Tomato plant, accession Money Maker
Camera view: vertical (180 deg); turntable rotation: 30 degrees
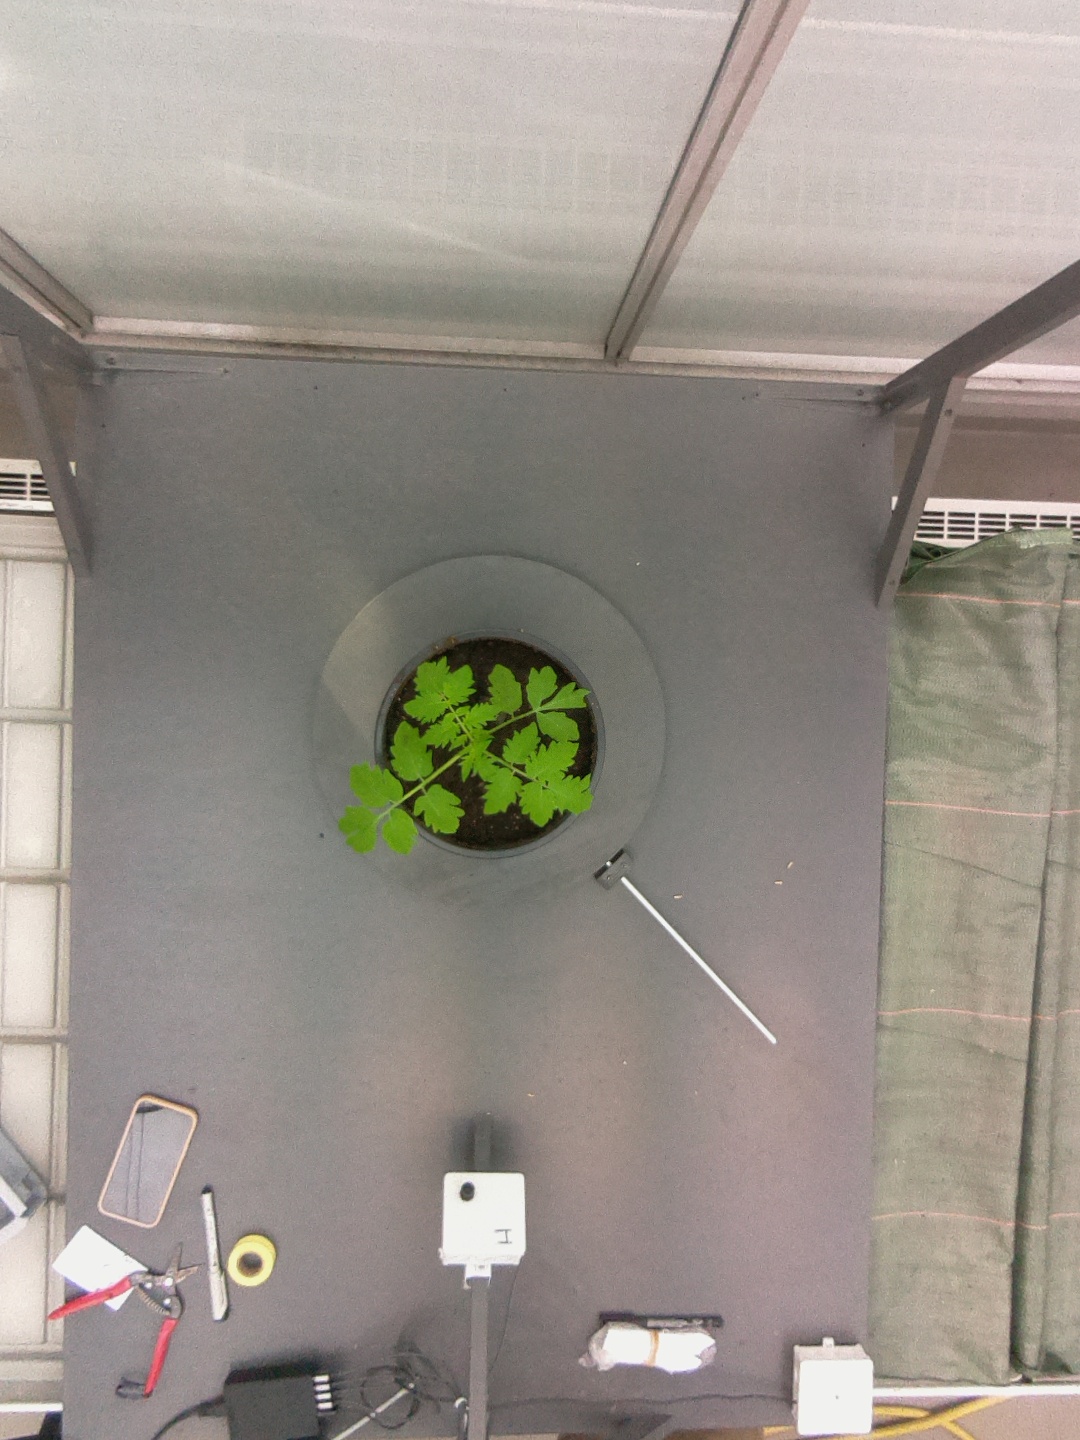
BBCH growth stage 13: 6 of true leaves visible